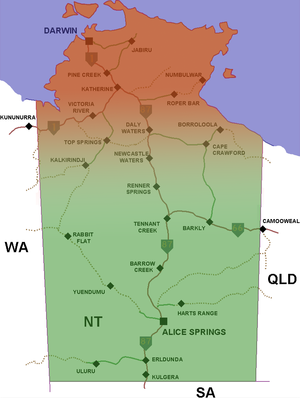
Top End
Kort over Northern Territory, hvor Top End fremtræder i rødt
Top End omfatter den nordligste del af det australske Northern Territory nord for Daly Waters, og omfatter et areal på omtrent 400.000 kvadratkilometer, en tredjedel af Northern Territorys samlede areal. Top End omfatter de fleste beboede områder i Northern Territory, såsom byerne Darwin, Katherine, Pine Creek, Palmerston, Jabiru og Mataranka. Top End er det næstnordligst beliggende område i Australien efter Kap York-halvøen.